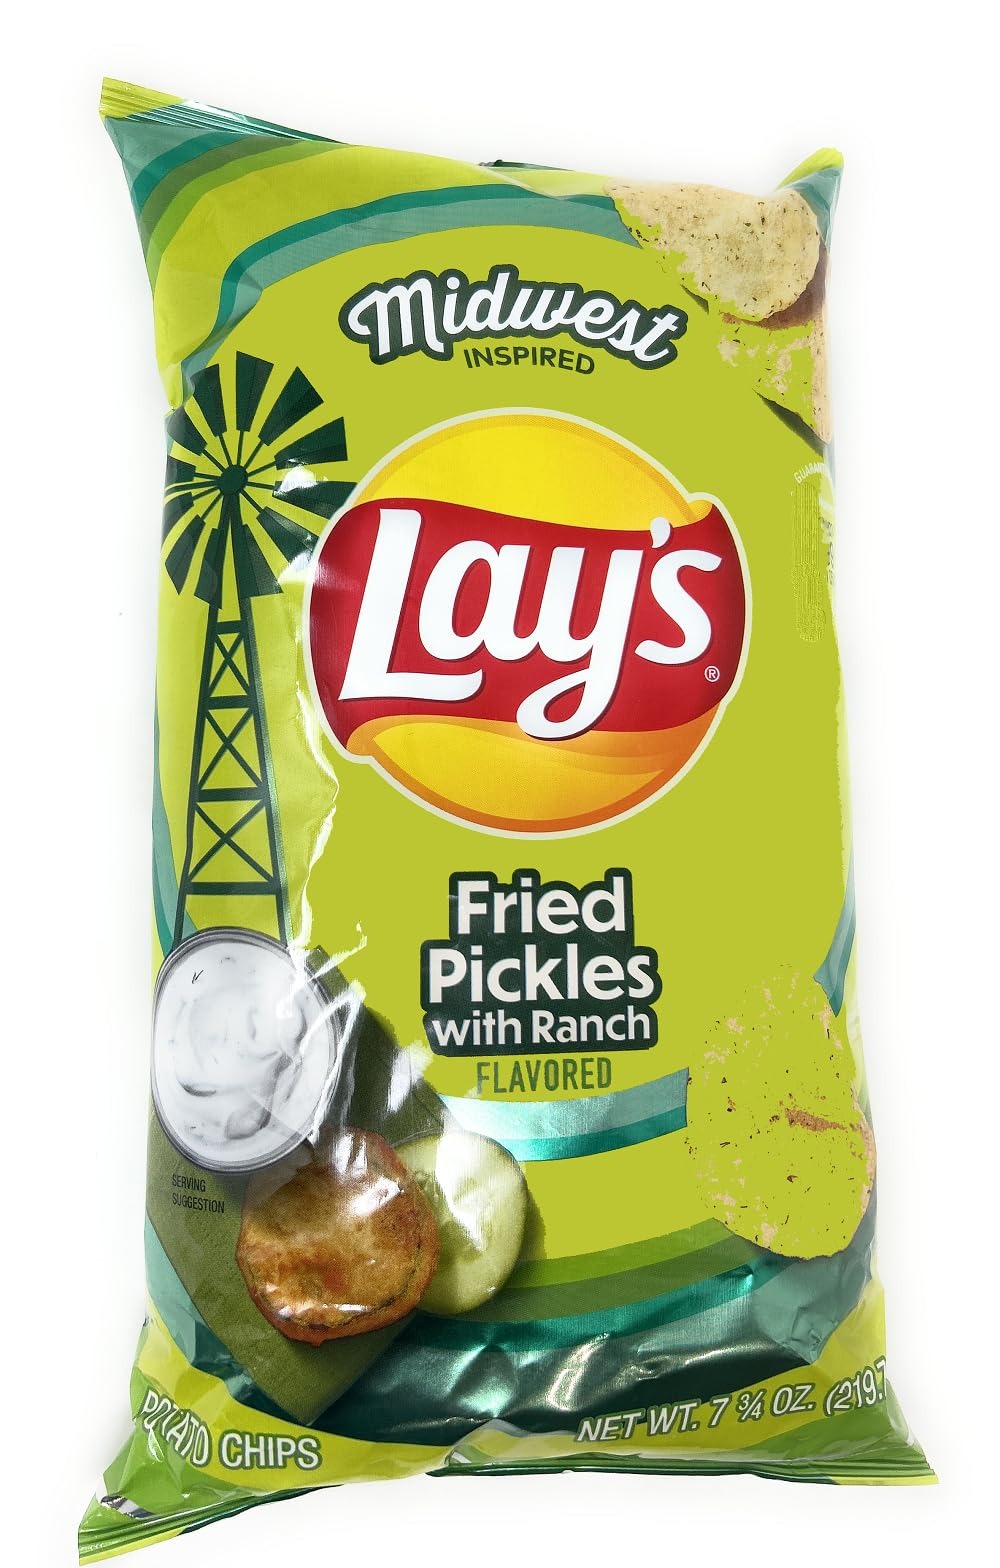
Item Name: Lay's Midwest Inspired Fried Pickle with Ranch Flavored Potato Chips 7.75oz - 1 bag
Value: 7.75
Unit: Ounce

Price: 4.59